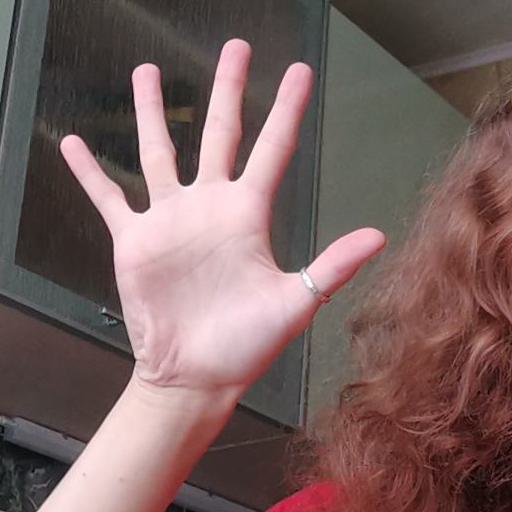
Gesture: palm